Killarney Provincial Park Observatory

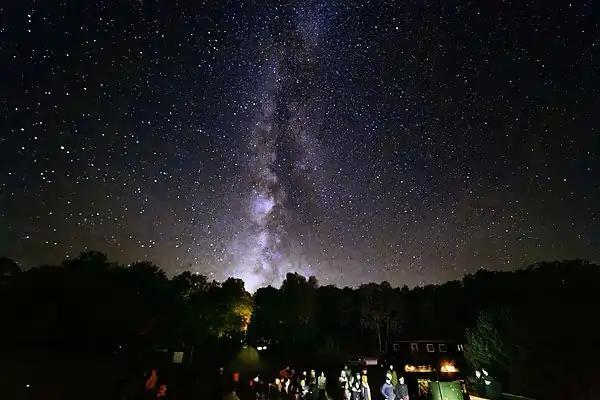
Stars over Killarney Provincial Park Observatory

Killarney Provincial Park has been designated as a Wilderness Class Provincial Park within Ontario. As such, its development plan includes significant provisions to protect all of the pristine wilderness that it governs. In keeping with this special designation, significant attention has been spent to ensure that lighting controls fall within the best practices of the Royal Astronomical Society of Canada. On February 28, 2018, Killarney Provincial Park joined the list of prestigious locations designated as a Dark-Sky Preserve by the Royal Astronomical Society of Canada. In keeping with the requirements of the Dark-Sky Preserve designation, the Park provides education on proper lighting use and controls as part of its regular programming.